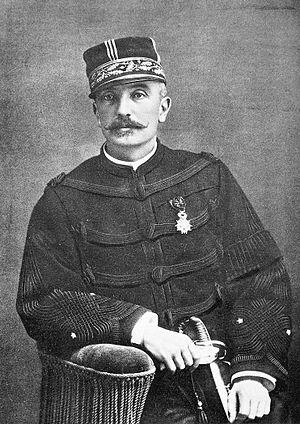
Le chef d'état-major de l'Armée de terre est un officier général français, conseiller du chef d'état-Major des armées pour l'Armée de terre et responsable devant le ministre des Armées de la préparation de l'Armée de terre en vue de sa mise en œuvre. Depuis le 31 juillet 2019, le chef d'état-major est le général d'armée Thierry Burkhard.
Cet article est une liste de saint-cyriens notoires, qui disposent d'un article Wikipédia, classée par promotion, et par ordre alphabétique à l'intérieur de chacune d’elles.
En France, le conseil supérieur de la guerre a été créé par décret le 27 juillet 1872 ; il était formé pour réunir les principaux généraux des différentes armes, en présence du chef d'état-major et en l'absence du ministre, pour coordonner les différentes actions au sein de l'armée.